Shmuel Levi

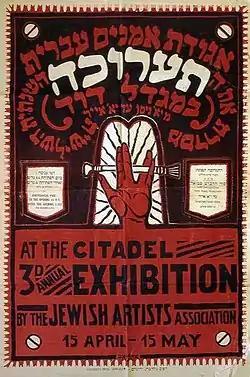
A 1924 banner announcing the third annual exhibition of the "Jewish Artist Association" at the Tower of David which Shmuel Levi established and chaired

Levi spoke of the praise he was given as well as the financial reward which resulted from his exhibition in Czarist Russia. This success allowed him to study in the Académie Julian, Paris in 1913. While in Paris he participated in the French "Orientalist" exhibition. Upon his return to the Land of Israel, at the start of the First World War, Levi was active in the local art scene. In 1920, Levi was among the founders of the Jewish Artist Association and chaired their first committee. In 1921, Levi was the founder and in charge of the Zionist Tourist Association of Sofia. On 18 April 1927, he opened an exhibition of his works in the house of Yosef Eliyahu Chelouche in Tel Aviv. In 1931, he exhibited in the Galerie Sélection in France.